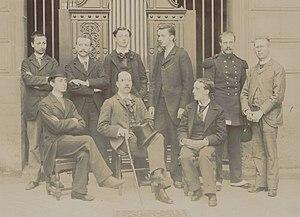
Centenaire du Conservatoire national de musique et de déclamation de Paris (1795-1895). Photographie de la classe d'orgue de Charles-Marie Widor avec Louis Vierne, assistant.
Louis Vierne, né à Poitiers le 8 octobre 1870, mort à Paris le 2 juin 1937, est un musicien compositeur français, organiste titulaire du grand orgue de la cathédrale Notre-Dame de Paris. Figure incontournable de l’école d’orgue française au XXᵉ siècle, Louis Vierne a mené une carrière de compositeur, professeur et d’organiste interprète et improvisateur.